Château Dubignon

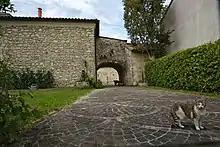
Château Larruau's side entrance

Château Dubignon, later Château Dubignon-Talbot, later Château Larruau, is a wine producer in the appellation of Margaux in the Bordeaux wine region of France. The estate was classified as a "Troisième Cru" (Third Growth) in the Bordeaux Wine Official Classification of 1855, and was during its time considered the smallest "cru" of all.